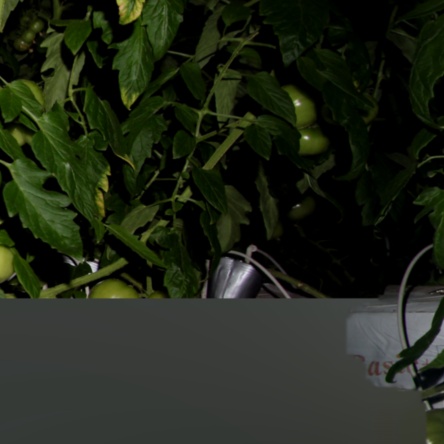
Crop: tomato